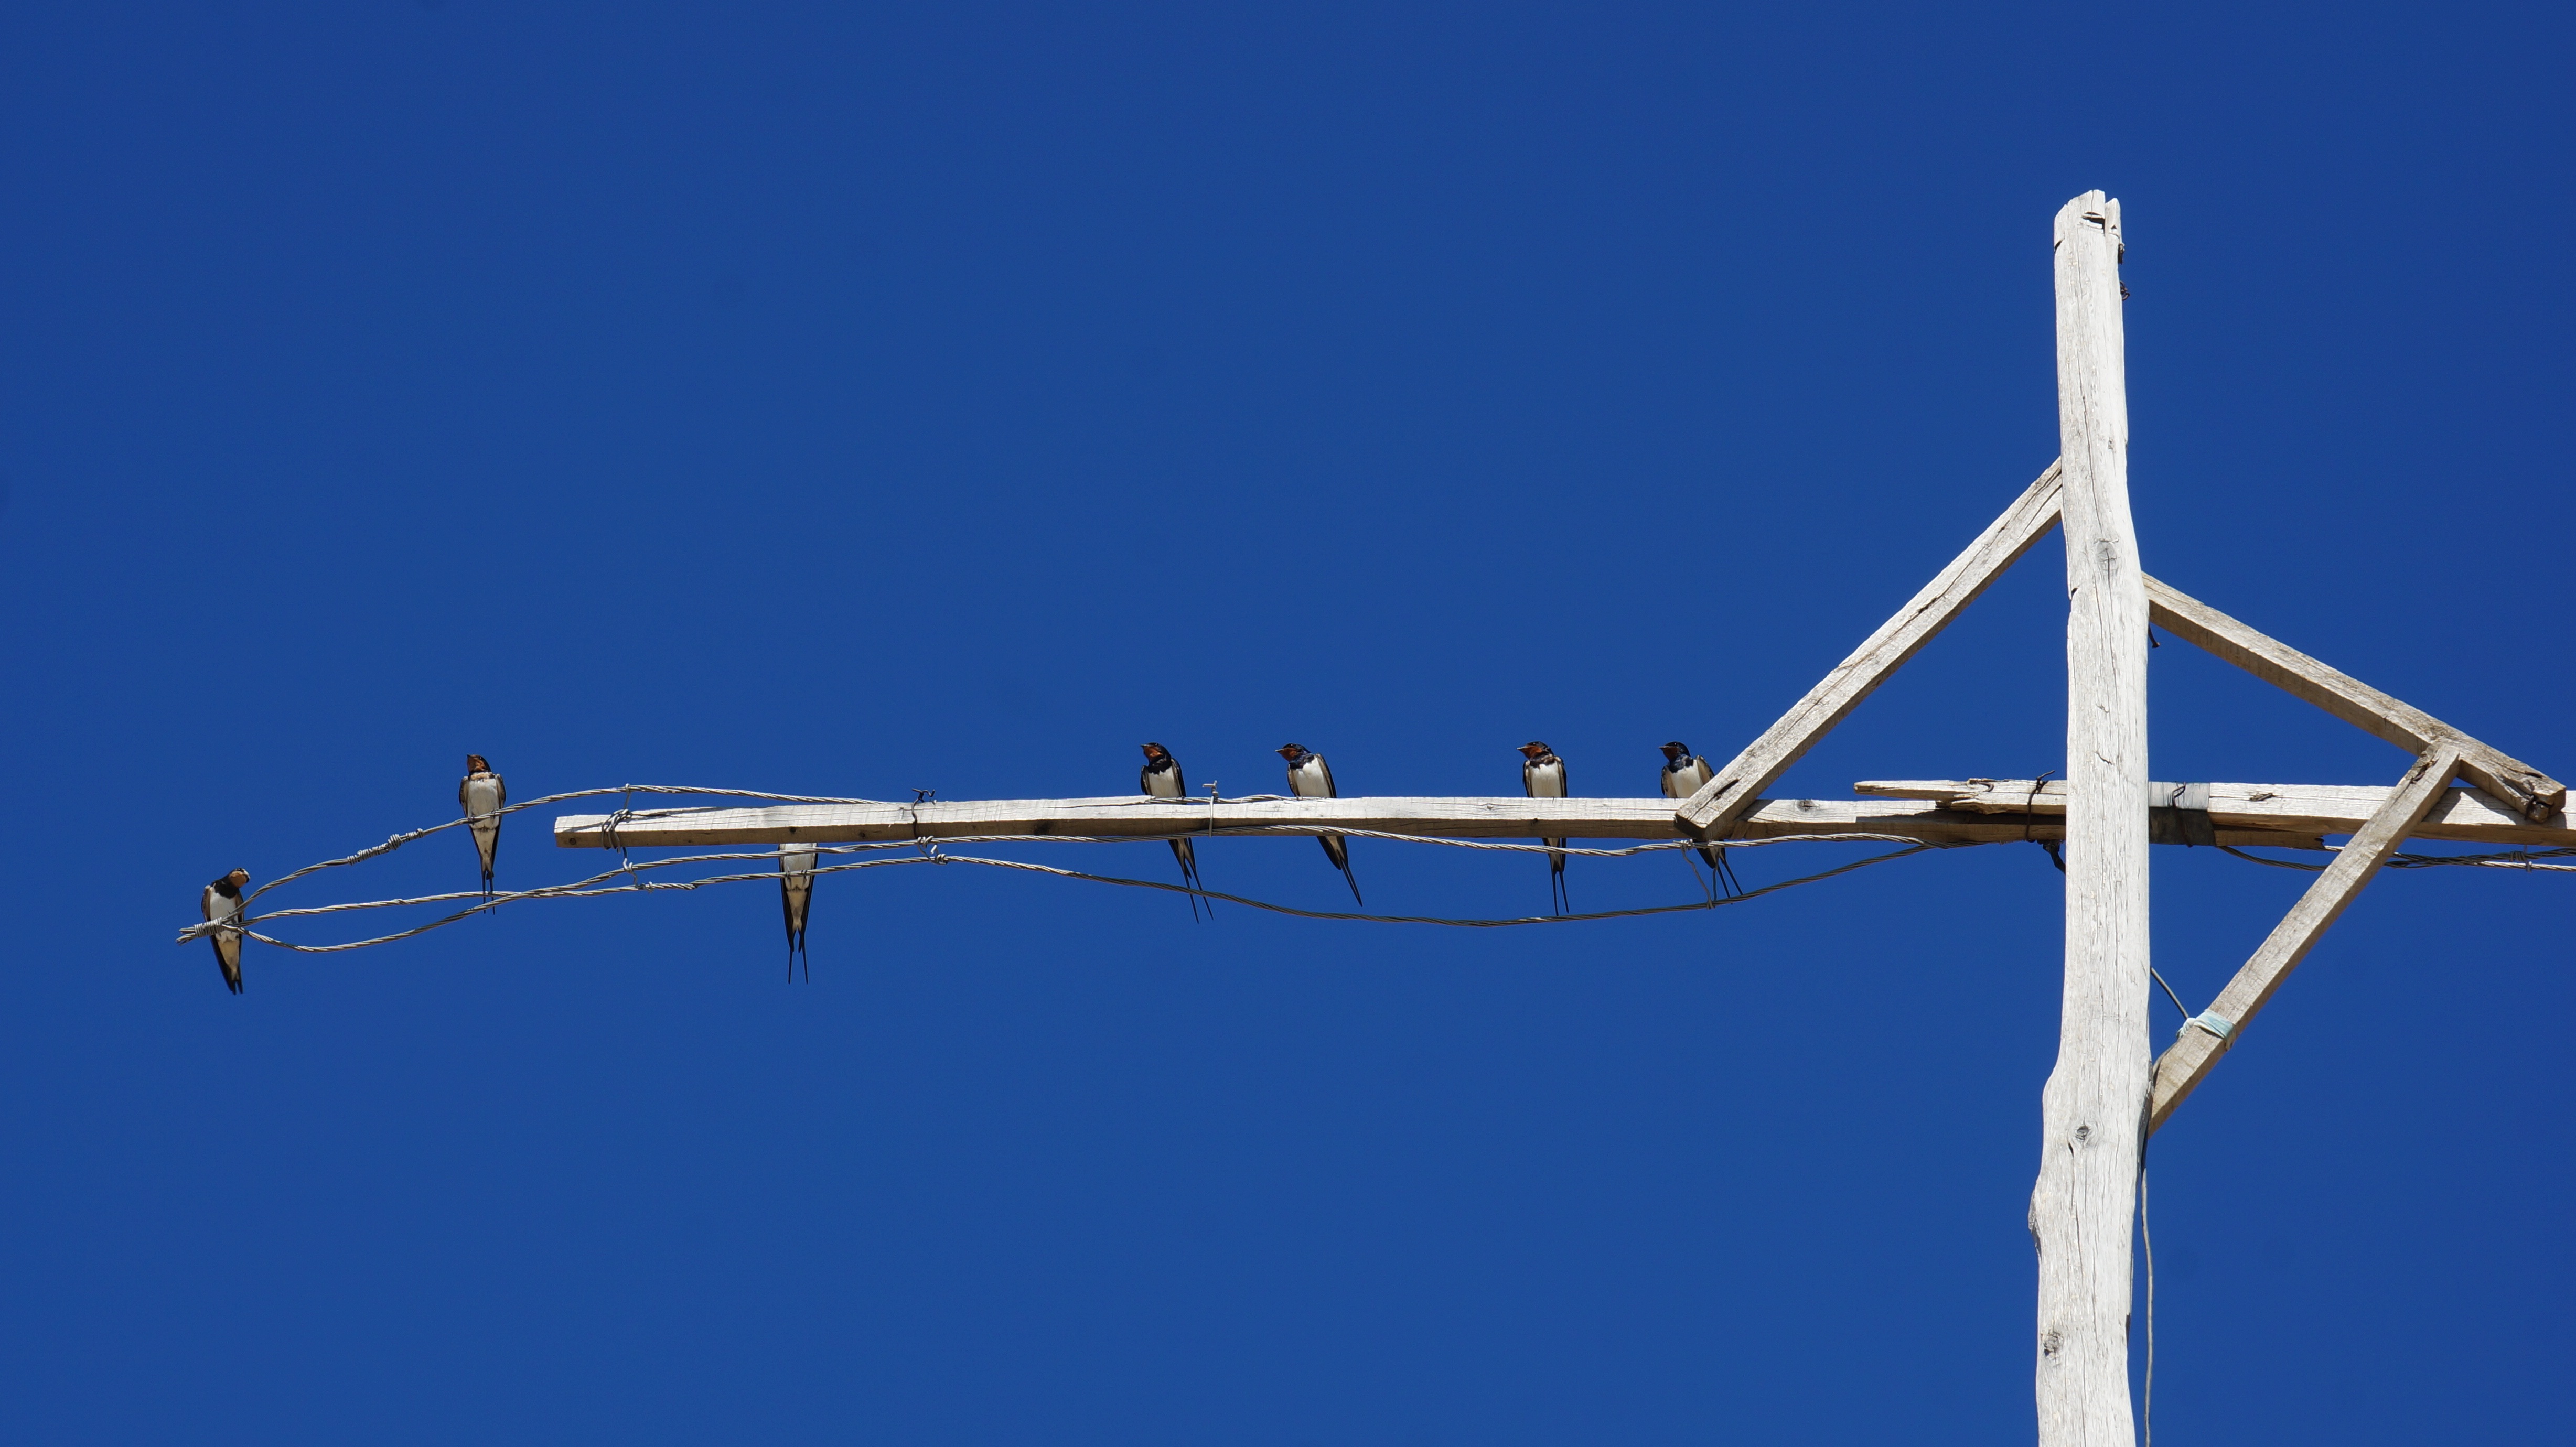
wing, sky, wind, travel, line, mast, blue, rest, wind turbine, street light, electricity, swallow, overhead power line